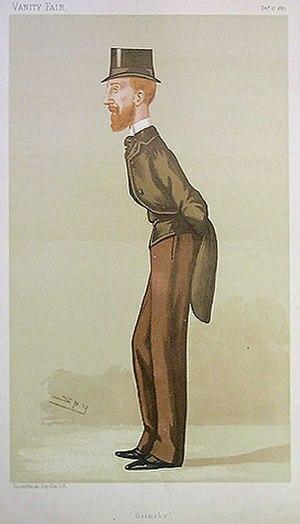
Edward Heneage, 1ᵉʳ baron Heneage, est un homme politique britannique libéral et libéral unioniste. Il est brièvement chancelier du duché de Lancastre sous William Ewart Gladstone entre février et avril 1886, quand il rompt avec Gladstone au sujet de Home Rule irlandais et rejoint les unionistes libéraux.